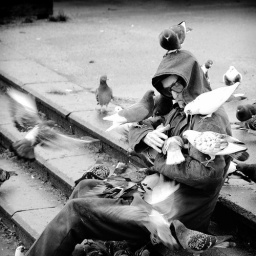
A man surrounded by pigeons sitting on the bank of the river Pregolia. Tributs quay. Kaliningrad. December 2, 2009